Royal Netherlands Air and Space Force

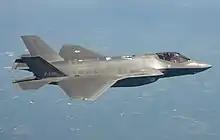
An F-35A on ferry flight to Eglin AFB

The rank insignia worn by the Monarch of the Netherlands when wearing the uniform of the Royal Netherlands Air and Space Force.